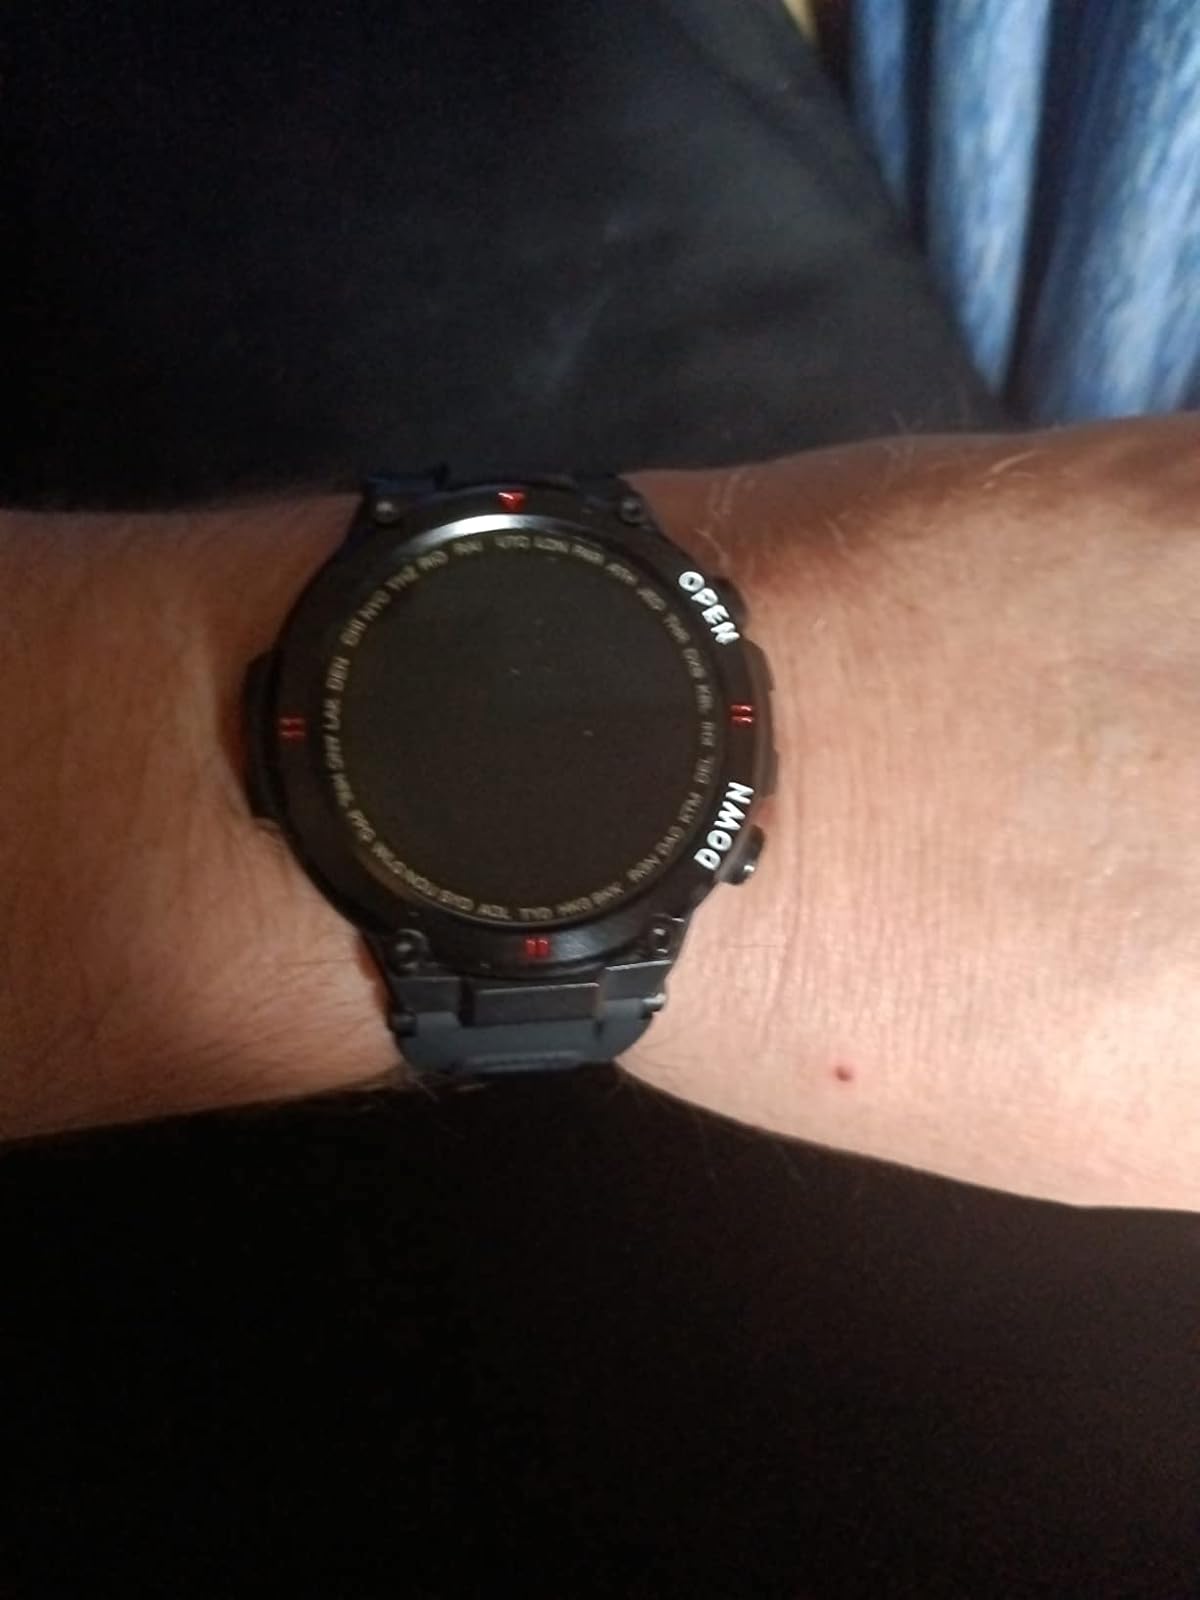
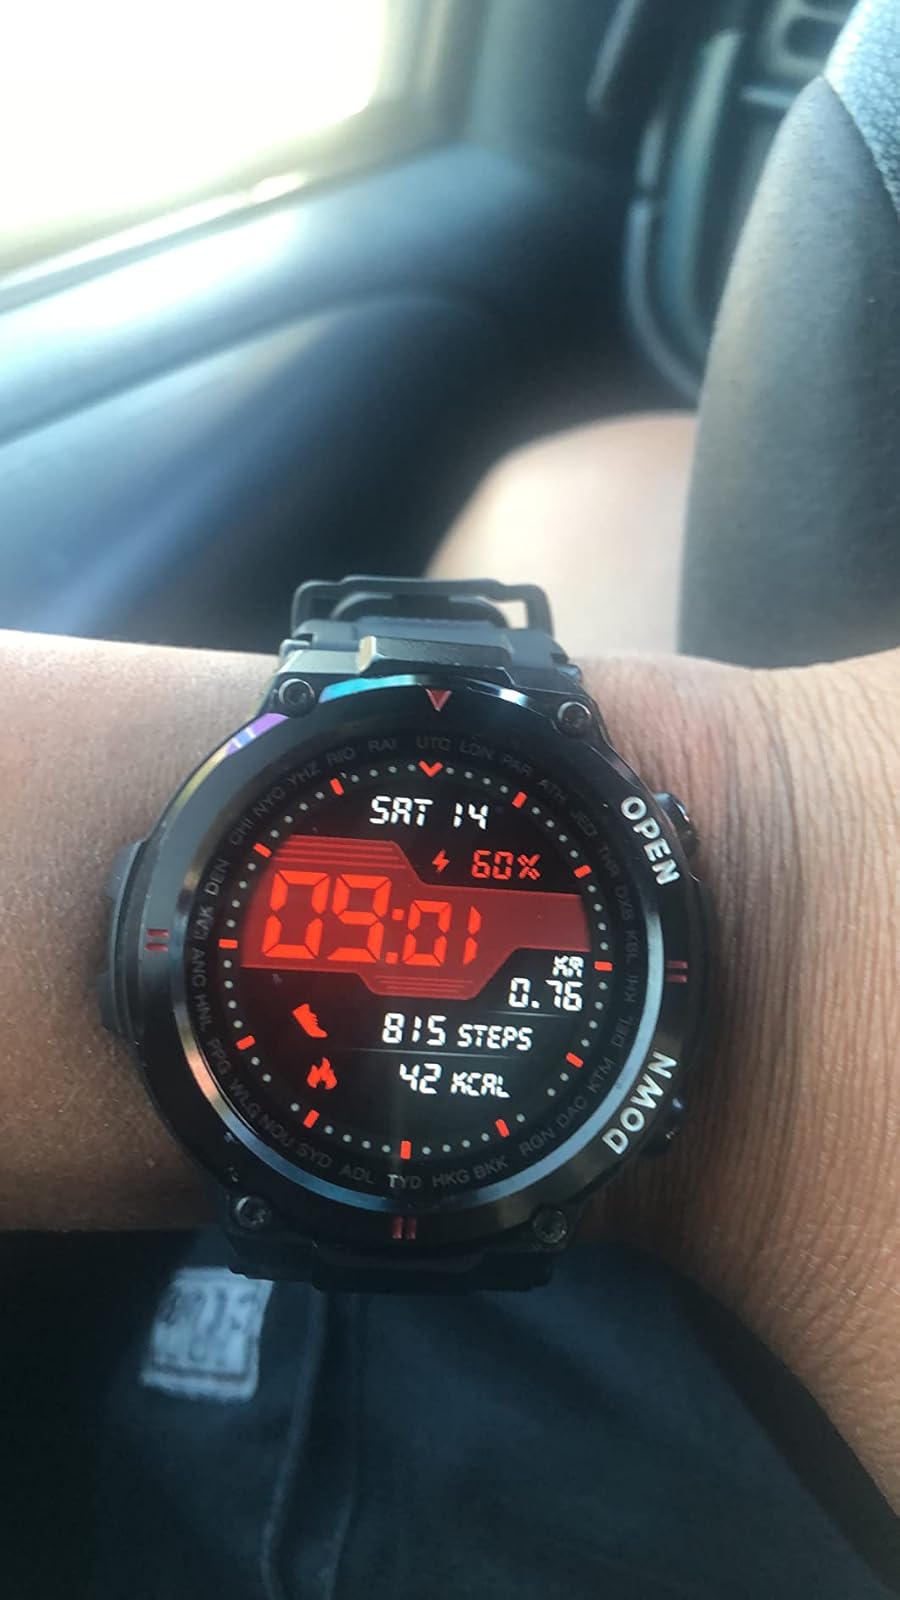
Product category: smartwatch
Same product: yes